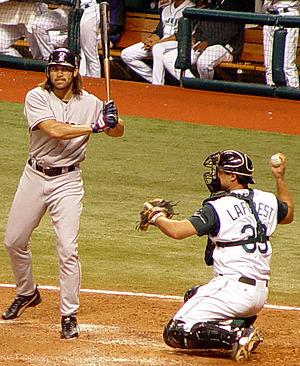
Pierre-Luc Laforest aussi connu sous le nom de Pete Laforest, est un ancien joueur québécois de baseball ayant principalement évolué au poste de receveur. Ayant évolué comme joueur professionnel de 1995 à 2012, il a été le premier gérant des Aigles de Trois-Rivières, une équipe indépendante évoluant dans la Ligue Can-Am, de 2013 jusqu'à son congédiement en 2016.